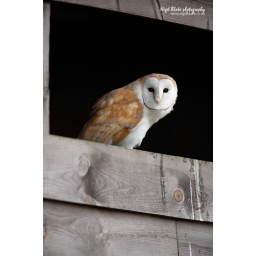
Barn Owl, Tyto alba, perched on a farm building window in the fens. _26K0599